On the Beat (2011 film)

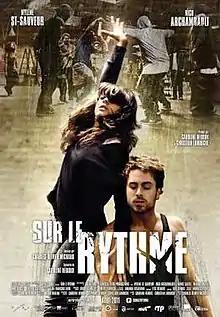
Theatrical release poster

On the Beat is a Canadian film by director Charles-Olivier Michaud, released on 10 August 2011. The lead actors are Nico Archambault in the role of Marco Polo Painchaud and Mylène Saint-Sauveur in the role of Delphine Lamarre. Many of the supporting cast of dancers were friends of Archambault. Sixty dancers from Montreal, Toronto, Calgary, and Vancouver took part in the film. The dances were designed by Archambault and his girlfriend/future wife Wynn Holmes.